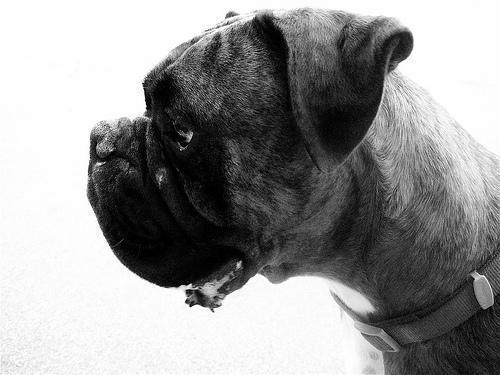
boxer